You, the Living

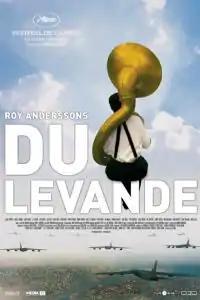
Swedish cinema poster

You, the Living is a 2007 Swedish black comedy-drama film written and directed by Roy Andersson. The film is an exploration of the "grandeur of existence", centered on the lives of a group of individuals, such as an overweight woman, a disgruntled psychiatrist, a heartbroken groupie, a carpenter, a business consultant, and a school teacher with emotional problems and her rug-selling husband. The basis for the film is an Old Norse proverb, "Man is man's delight", taken from the "Poetic Edda" poem "Hávamál". The title comes from a stanza in Goethe's "Roman Elegies", which also appears as a title card in the beginning of the film: "Therefore rejoice, you, the living, in your lovely warm bed, until Lethe's cold wave wets your fleeing foot."